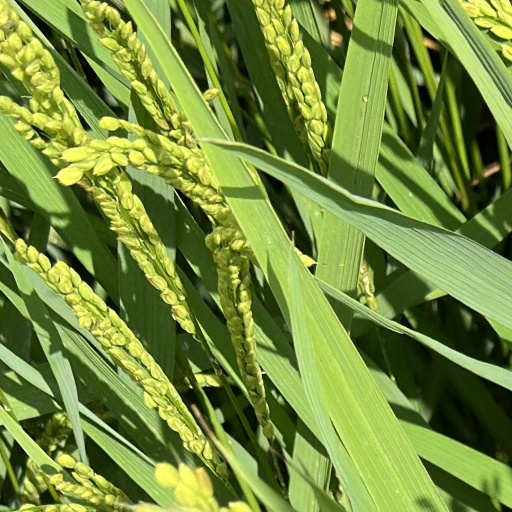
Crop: rice